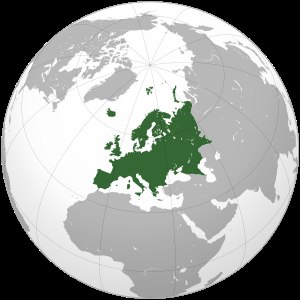
Europa
Europa.
Europa er en verdensdel som strækker sig fra Nordsøen og Atlanterhavet i vest til Uralbjergene i øst; og fra Middelhavet i syd til Nordpolen. Det udgør den vestlige tredjedel af kontinentet Eurasien. Siden 1700-tallet er grænsen mellem Europa og Asien almindeligvis blevet anset for at gå langs Ural; først bjergkæden og derefter floden; Det Kaspiske Hav, Manytj-lavningen nord for Kaukasus, eventuelt Kaukasus-bjergkæden, Sortehavet, Bosporusstrædet, Marmarahavet og Dardanellerne.